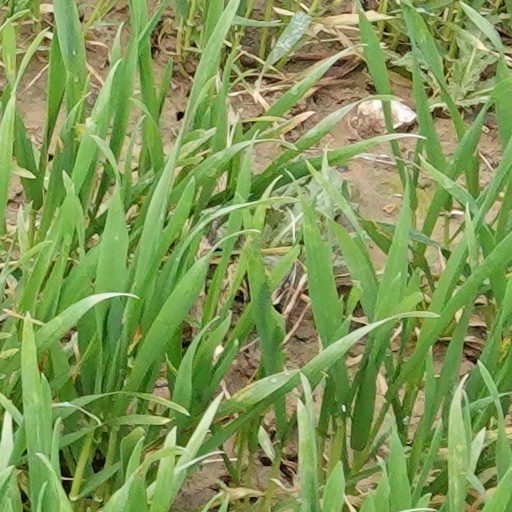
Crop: wheat